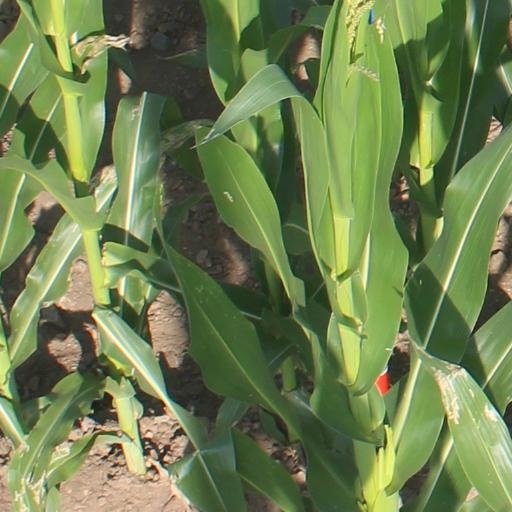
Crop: maize; corn